Materia medica

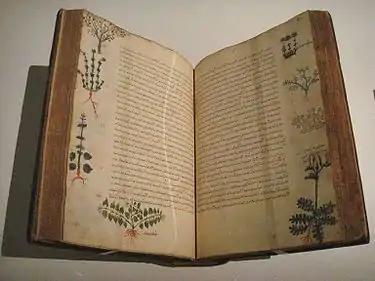
Dioscorides, "De materia medica", Byzantium, 15th century.

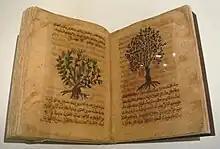
Dioscorides "De materia medica" in Arabic, Spain, 12th-13th century

The Greek physician Pedanius Dioscorides, of Anazarbus in Asia Minor, wrote a five-volume treatise concerning medical matters, entitled Περὶ ὕλης ἰατρικῆς in Greek or "De materia medica" in Latin. This famous commentary covered about 600 plants along with therapeutically useful animal and mineral products. It documented the effects of drugs made from these substances on patients. "De materia medica" was the first extensive pharmacopeia, including about a thousand natural product drugs (mostly plant-based), 4,740 medicinal usages for drugs, and 360 medical properties (such as antiseptic, anti-inflammatory, stimulant). The book was heavily translated, and portrayed some of the emblematic actions of physicians and herbalists. One such page is "Physician Preparing an Elixir".